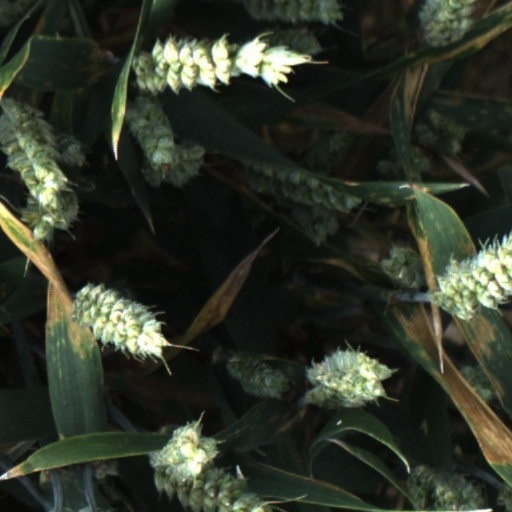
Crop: wheat